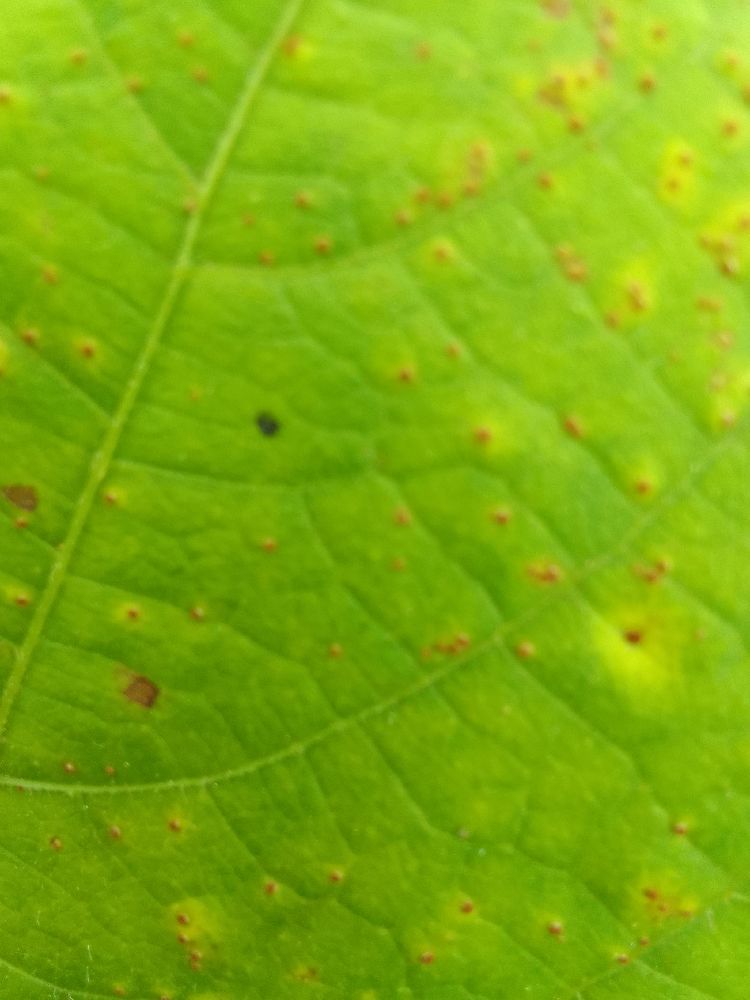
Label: rust